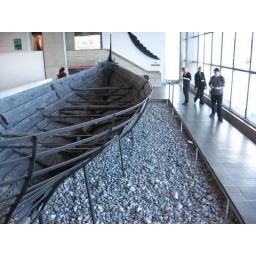
Five ships were salvaged from the fjord and are on display at the Viking ship museum in Roskilde.